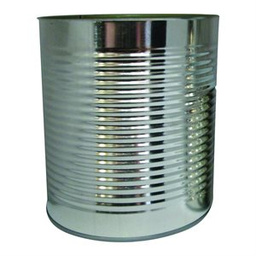
Label: metal